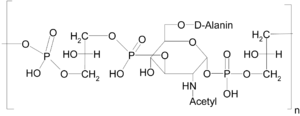
L'acide téichoïque est un acide qui permet au peptidoglycane de s'attacher à la membrane des bactéries.